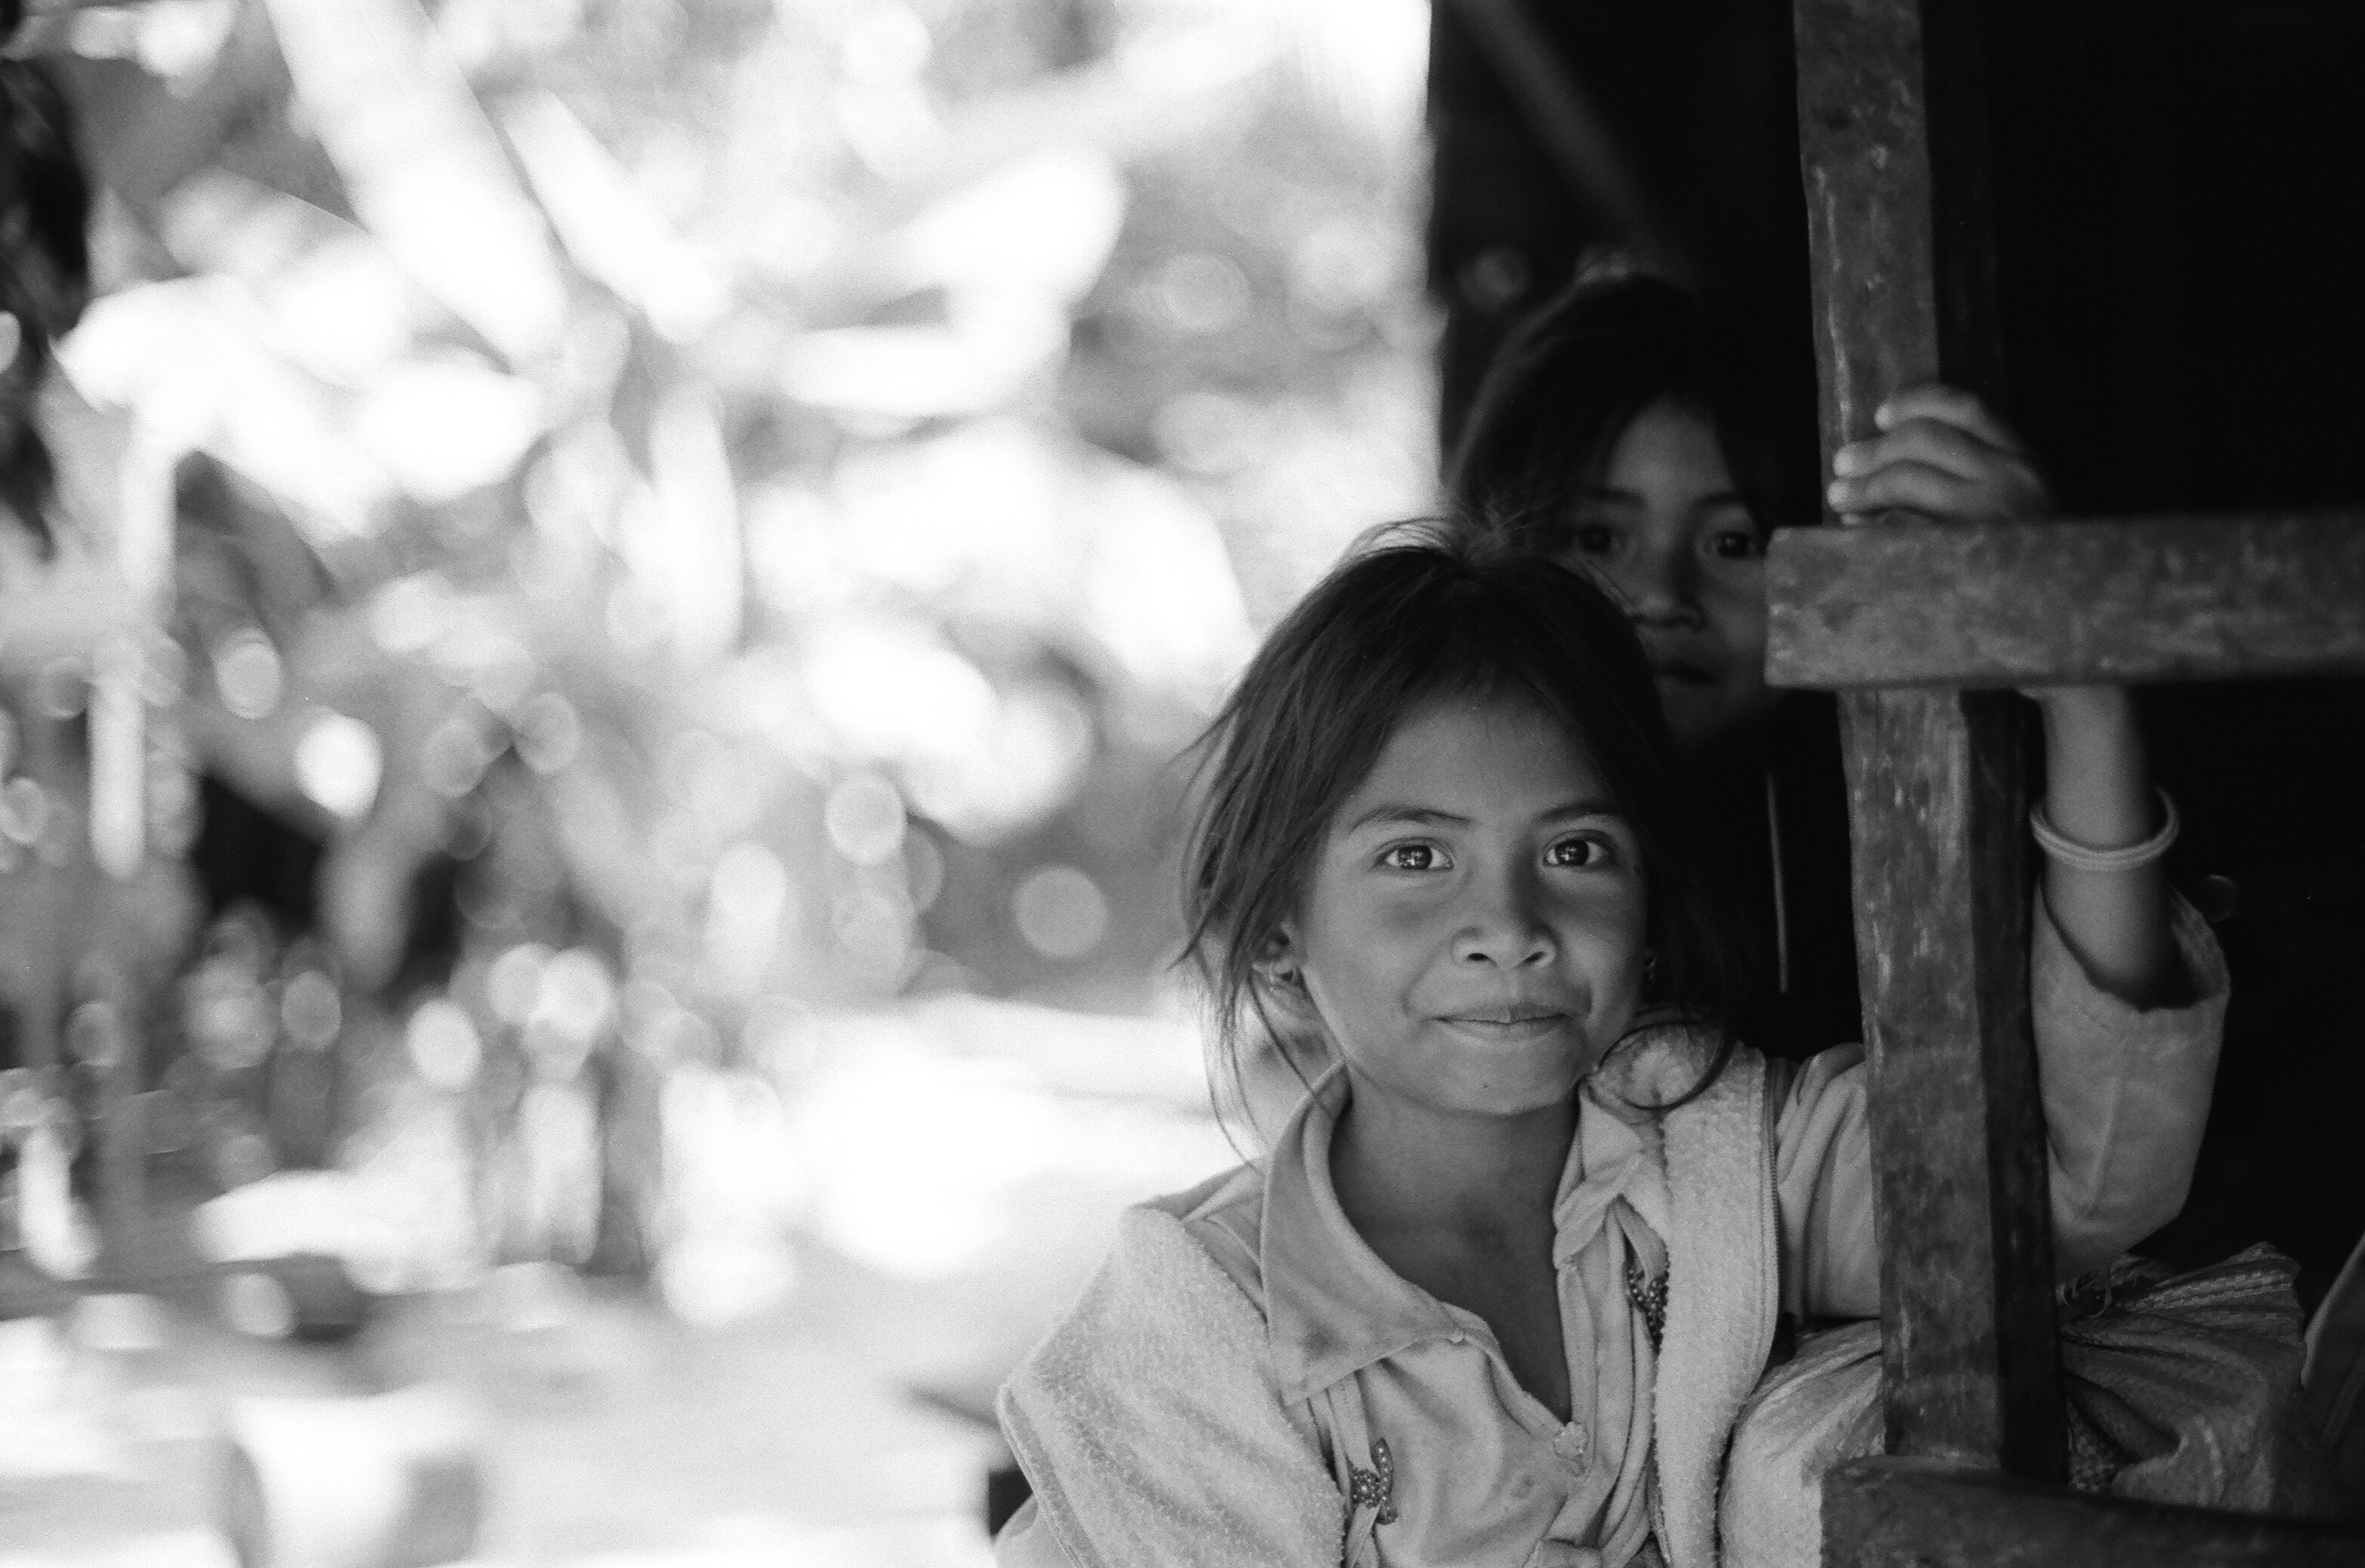
person, black and white, people, white, photography, portrait, child, black, monochrome, photograph, snapshot, emotion, monochrome photography, portrait photography